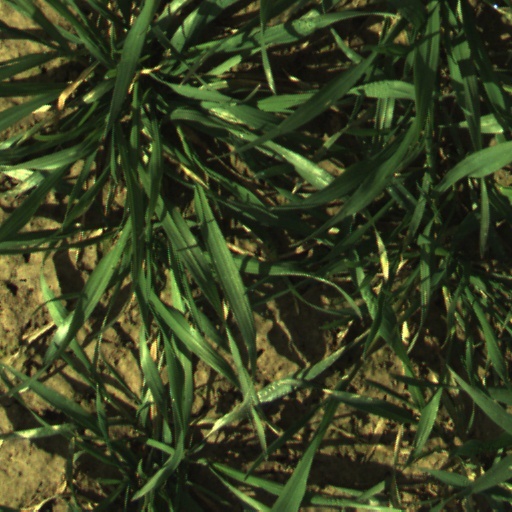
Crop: wheat